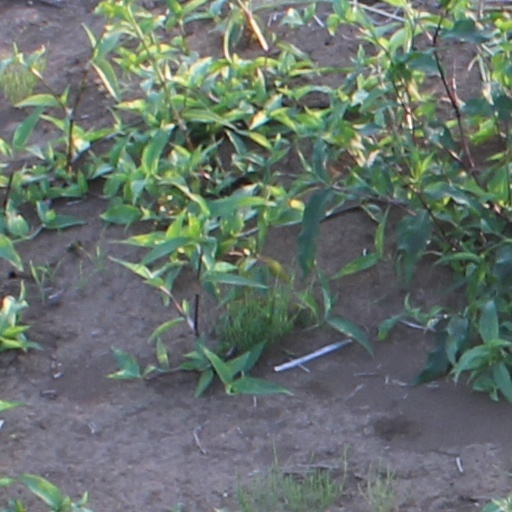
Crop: wheat